1993 Progressive Conservative leadership election

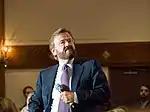
Garth Turner

Kim Campbell received the most endorsements from sitting MPs, with 43 backing her. 38 declared their support for Jean Charest, while 15 backed Jim Edwards. Patrick Boyer and Garth Turner were both sitting MPs and neither were supported by any other sitting MP.